Aura Sonic

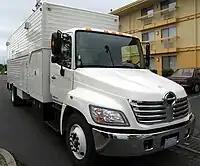
Cosmo

Artists include Bon Iver, Brandi Carlile, Dave Matthews & Tim Reynolds, Devon Gilfillian, Drive-By Truckers, Fleet Foxes, Harry Connick Jr., Hurray for the Riff Raff, Jade Bird, Jason Isbell, Jim James, John Paul White, John Prine, Jon Batiste, Jonathan Wilson, Kermit the Frog, Lake Street Dive, Lucius, Lukas Nelson, Margo Price, Marlon Williams, Nathaniel Rateliff, Nathaniel Rateliff and the Night Sweats, Neil Young & Promise of the Real, Pinegrove, Sturgill Simpson, The War and Treaty, The Wild Reeds, Roger Waters, Shovels & Rope, Warren Haynes, Wilco, and Yebba.